Theodemir (Suebian king)

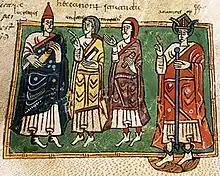
Theodemar (right) with the bishops Lucretius, Andrew and Martin. From the Codex Vigilanus, Escorial Library.

Theodemir or Theodemar (also "Teodomiro", ; died 570) was one of the last Suevic kings of Galicia and one of the first Chalcedonian Christians to hold the title. He succeeded Ariamir sometime between the end of May 561 and the year 566 and ruled until his death.